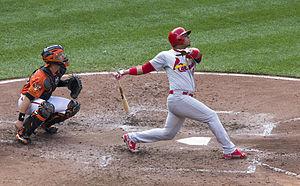
Oscar Francisco Taveras, né le 19 juin 1992 à Puerto Plata, République dominicaine et mort le 26 octobre 2014 à Puerto Plata en République dominicaine, est un joueur canado-dominicain de baseball. Il a évolué comme voltigeur pour les Cardinals de Saint-Louis de la Ligue majeure de baseball.